Kaunas

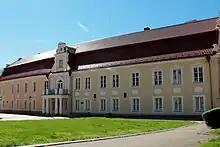
Maironis Lithuanian Literature Museum, located in the Siručiai Palace

On 26 June 1941 the German ordered the rebel groups to disband and disarm. Two days later Lithuanian guards and patrols were also relieved of their duties. In July, the Tilsit Nazi Gestapo agent stated to Stasys Raštikis that the Provisional Government was formed without German knowledge and was unacceptable to the Germans, and that the current Provisional Government should be transformed into a National Committee or Council under the German military authority. The Nazi Germans did not recognize the new Provisional Government, but they did not take any action to dissolve it. The Provisional Government, not agreeing to continue to be an instrument of the German occupiers, disbanded itself on 5 August 1941 after signing a protest for the Germans action of suspending the Lithuanian Government powers. Members of the Provisional Government then went as a body to the Garden of the Vytautas the Great War Museum, where they laid a wreath near the Tomb of the Unknown Soldier in the presence of numerous audience. The Sicherheitsdienst confiscated the pictures of the wreath-laying ceremony, thinking that it could be dangerous for the German occupation policy in Lithuania.